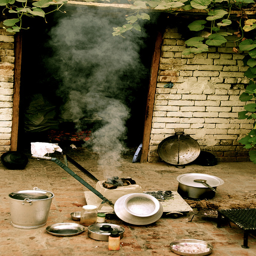
A pile of smoking hot coals sitting next to pots and pans.
Pots and pans near an outside cooking surface.
Smoke rises near cooking utensils and a crude brick building.
A make shift outdoor kitchen surrounded by cooking pots
Pots and pans out side with steam coming out  .